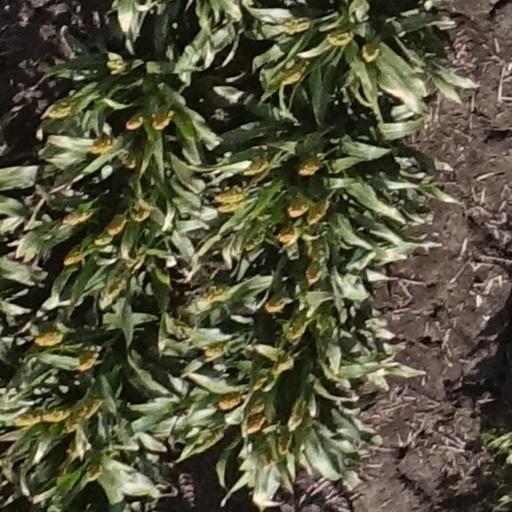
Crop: sorghum